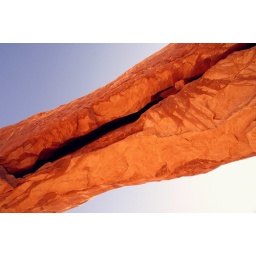
A study in rock and sky